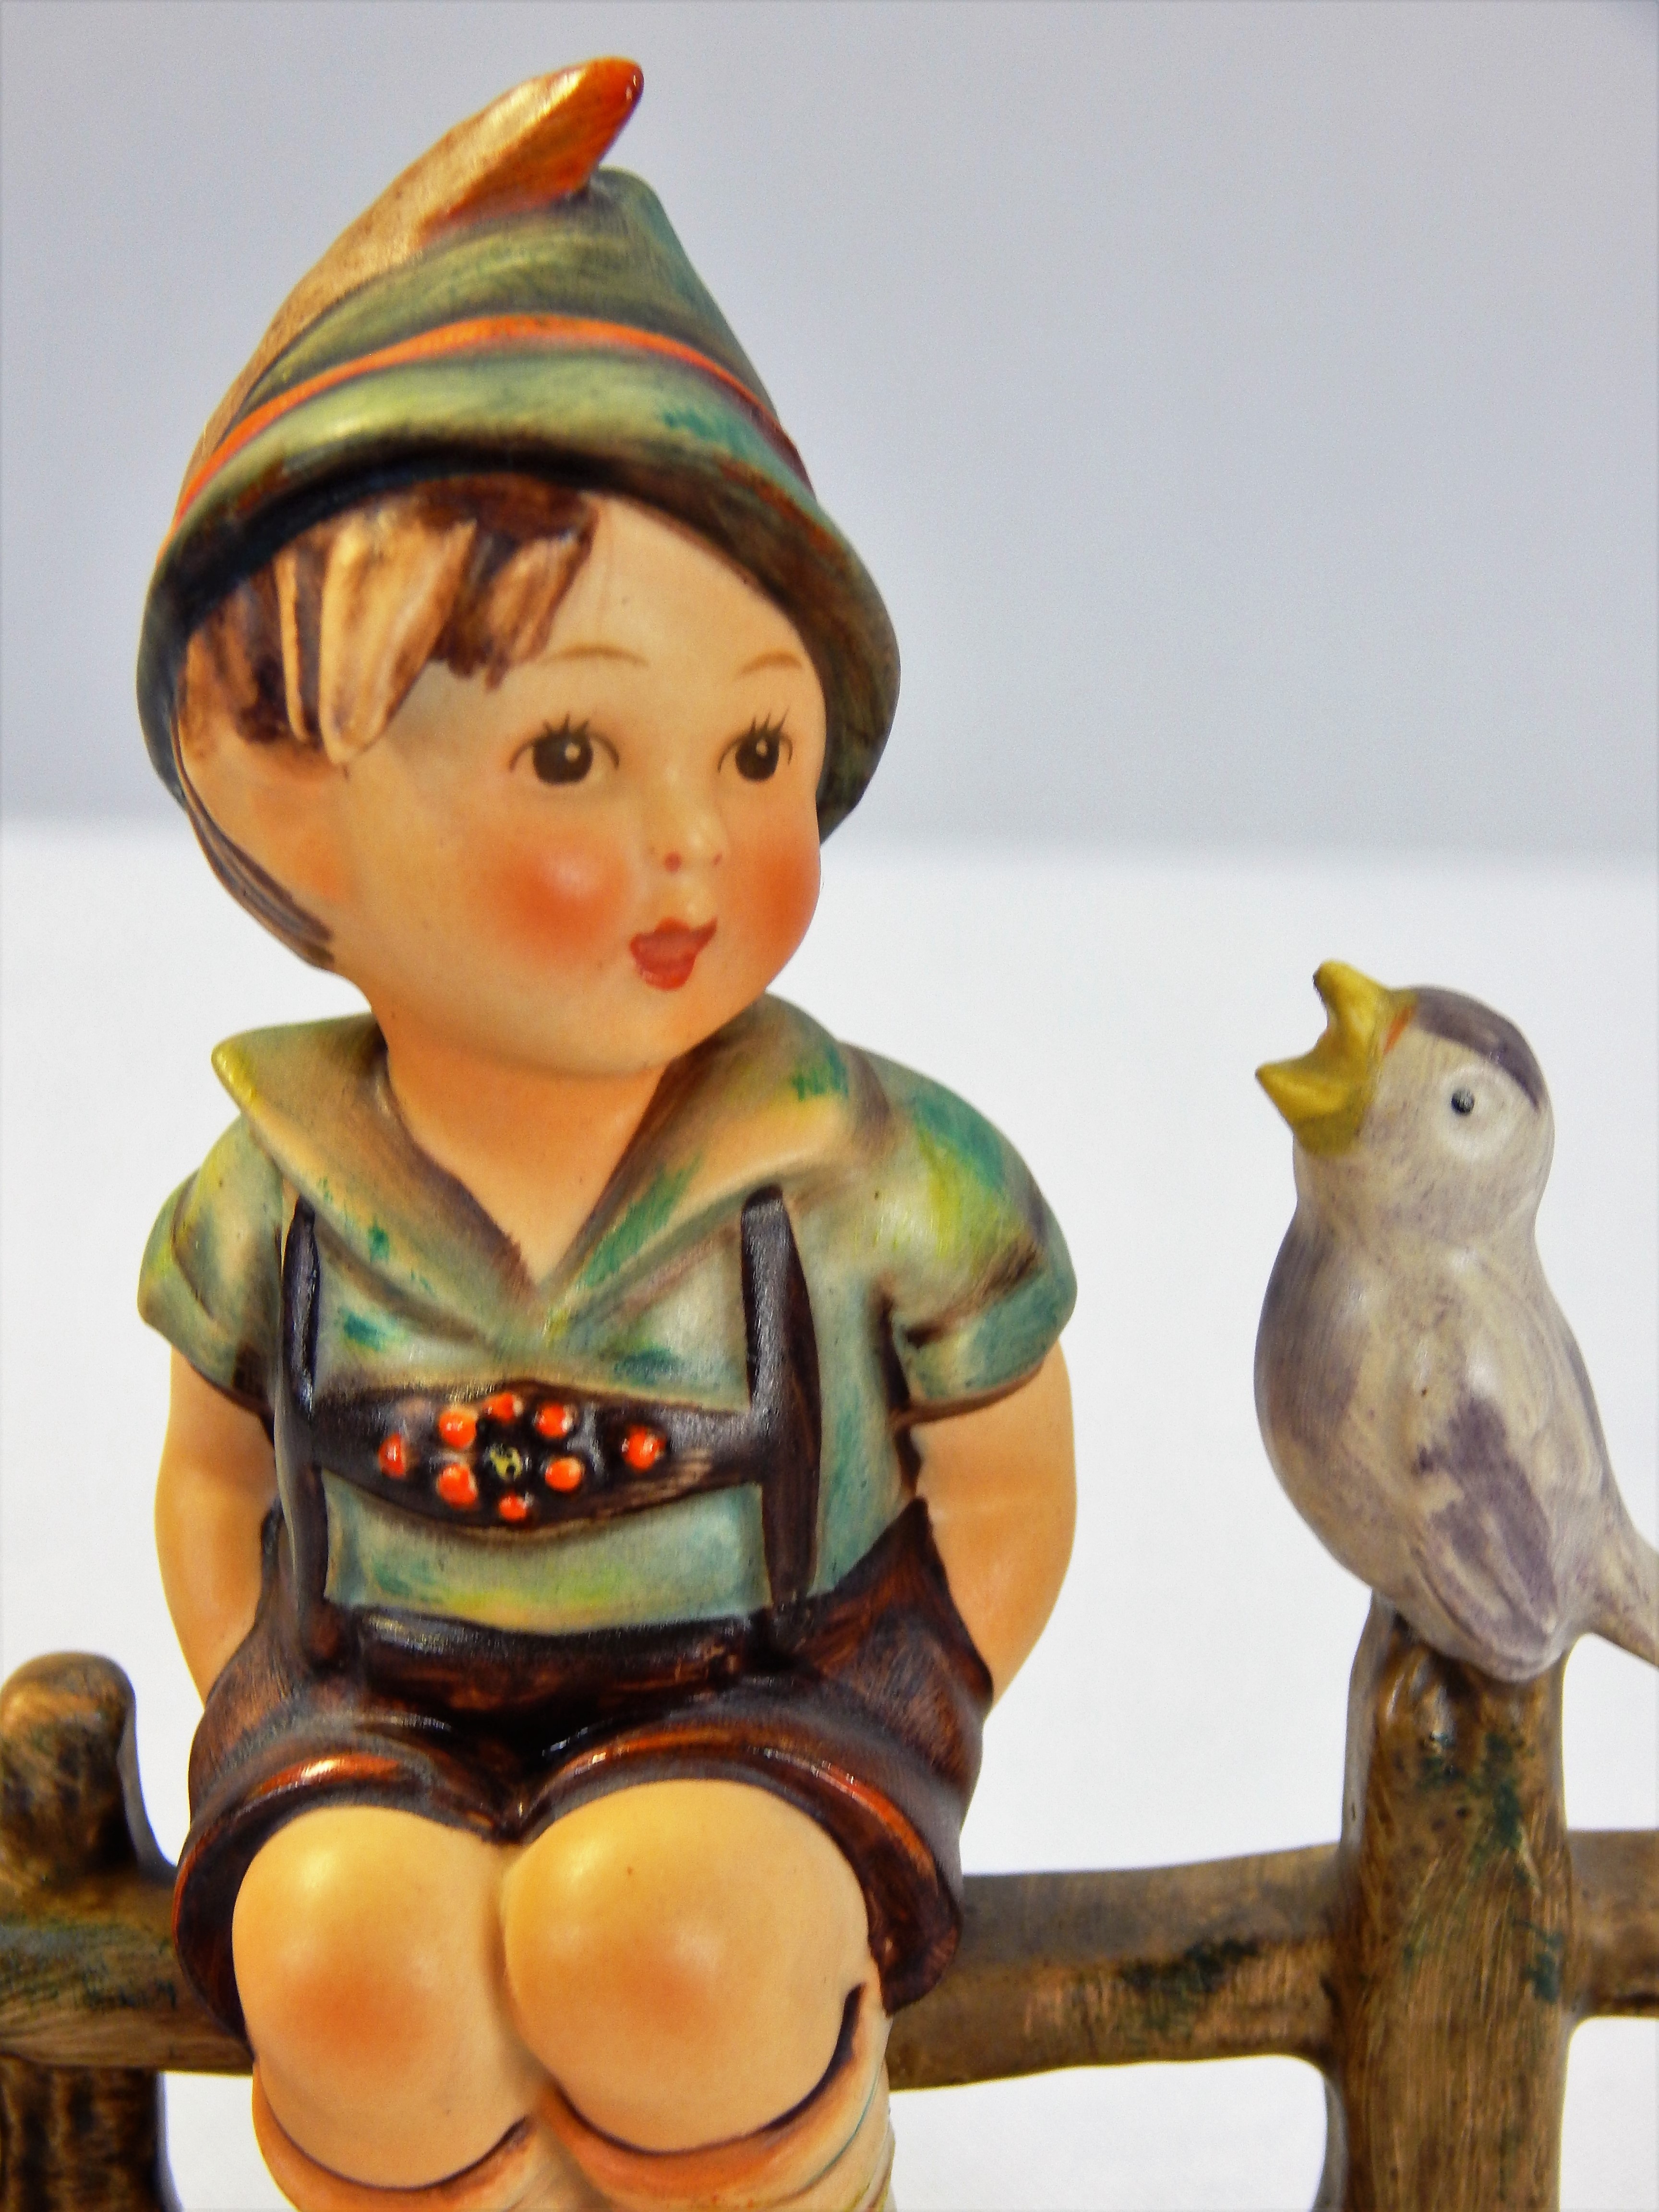
statue, decoration, toy, figurine, germany, porcelain, hummel, collectible, knick knack